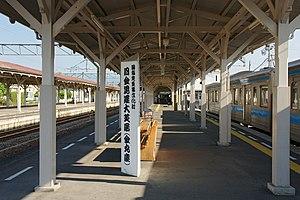
La gare de Kotohira est une gare ferroviaire située à Kotohira, dans la préfecture de Kagawa au Japon. Elle est exploitée par la JR Shikoku.